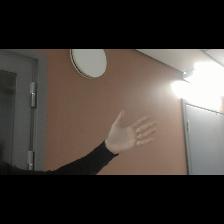
Label: Human